Dispensationalism

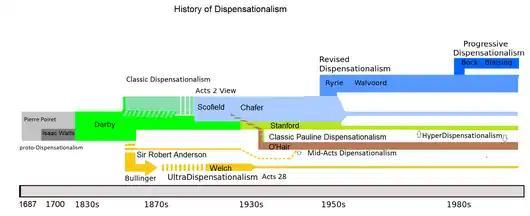
Timeline of the history of dispensationalism, showing the development of various streams of thought

Advocates of dispensationalism have sought to find similar views of dispensations in Church history, referencing theologians or groups such as Francisco Ribera, the Taborites, Joachim of Fiore, Denis the Carthusian and others. Joachim's theory of three stages of human history has been argued to have anticipated the later dispensationalist view of organizing history into different dispensations. Joachim's stages were divided into the "Age of the Father" which was under the Law, the "Age of the Son" which was a period of tribulation, and the "Age of the Spirit" which was a period of bliss on earth.